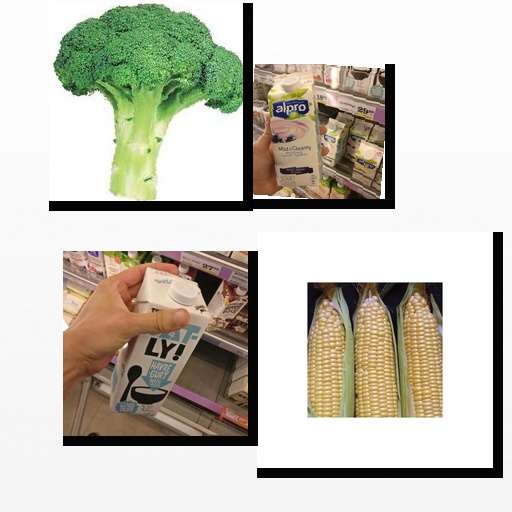
Food items: broccoli, blueberry_soy_yogurt, oat_yogurt, corn